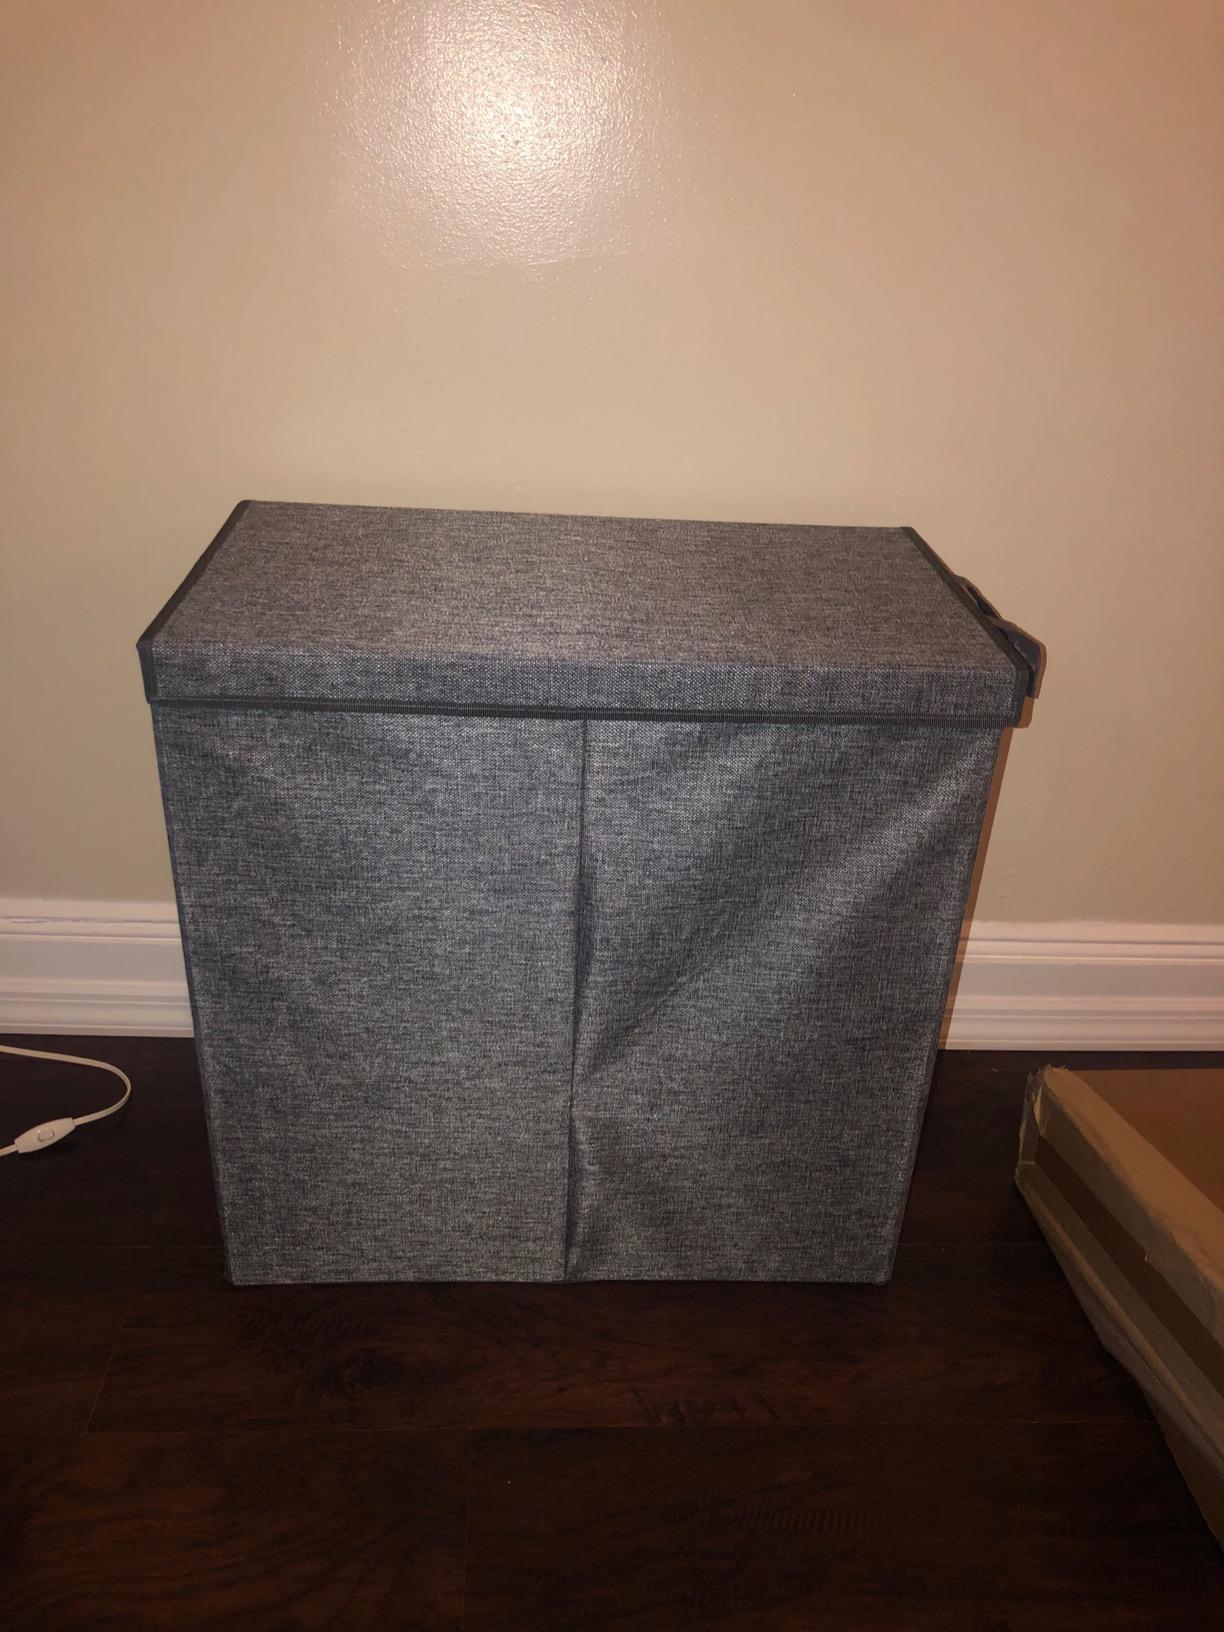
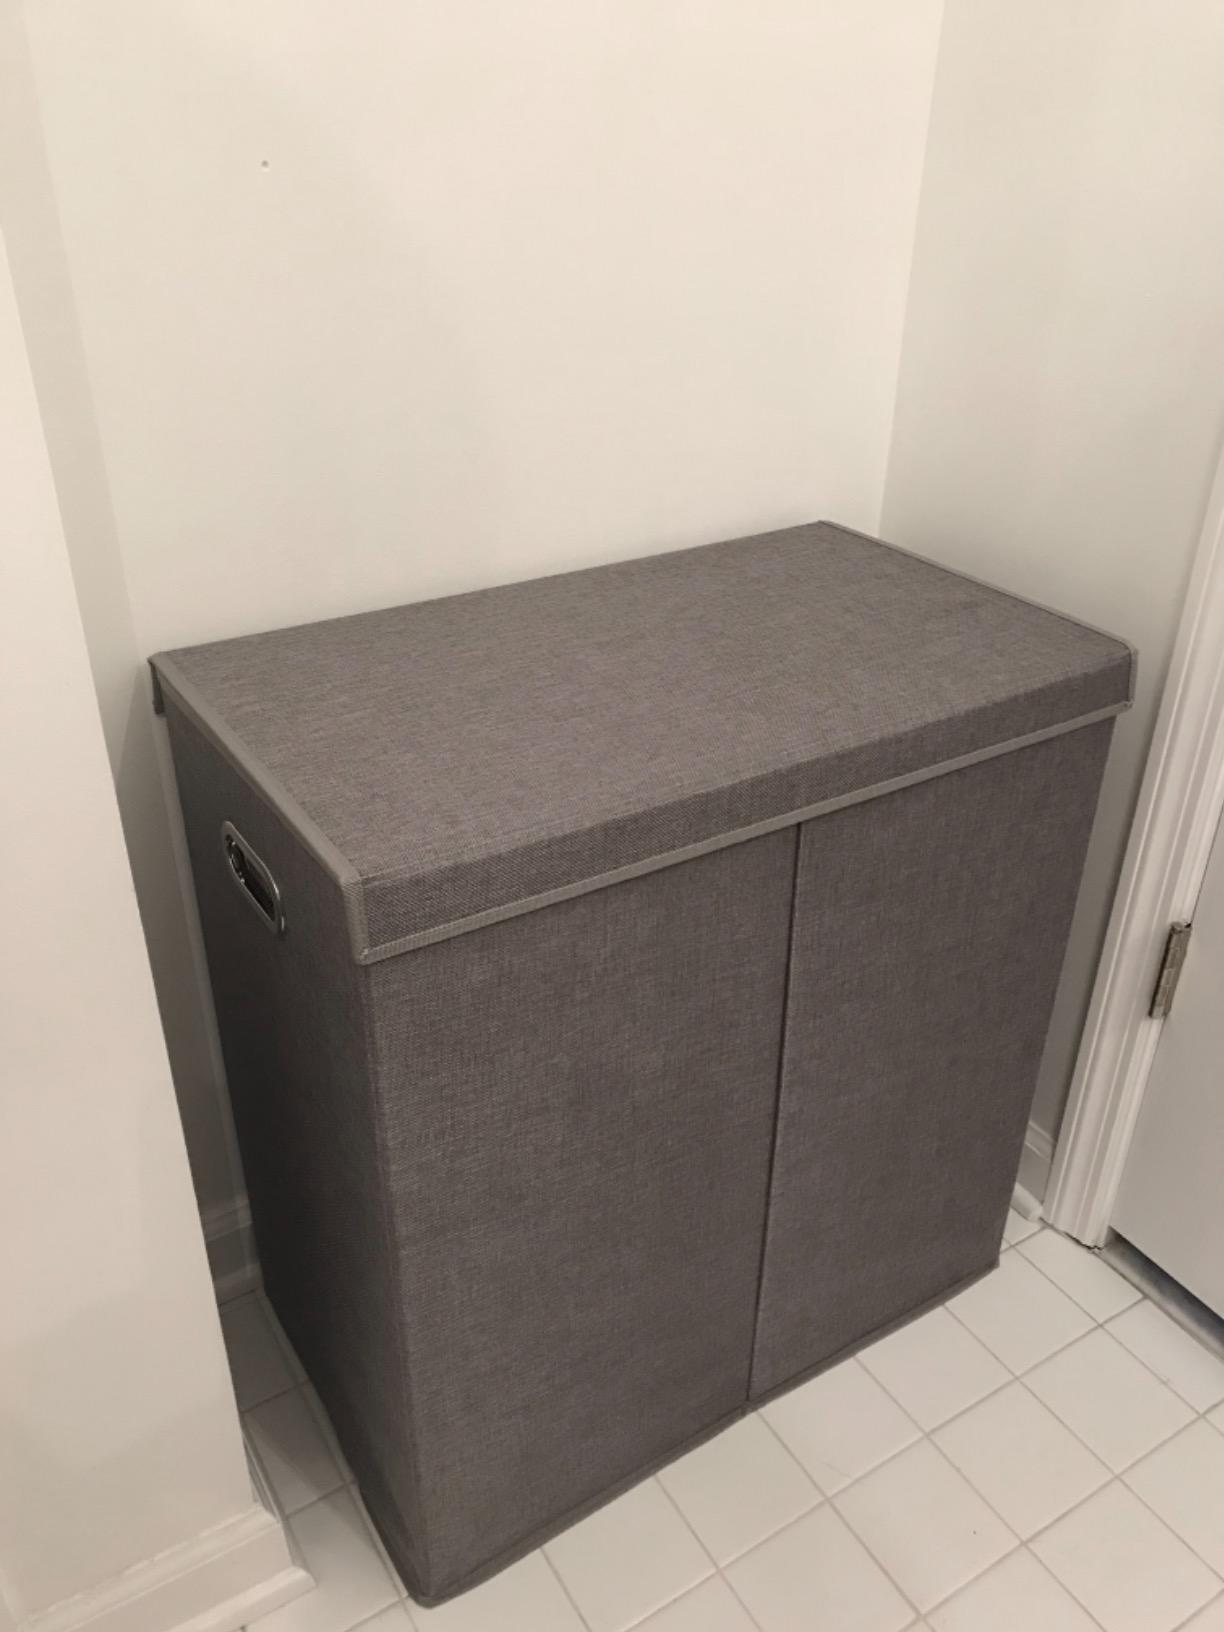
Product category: items_hamper
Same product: yes